Tyler Lussi

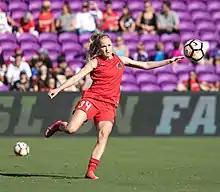
Lussi playing for Portland Thorns FC in 2017

Lussi was drafted in the third round of the 2017 NWSL College Draft with the 21st overall pick by the Portland Thorns FC. On July 1, 2017, after a two-week trial, was signed by the club. She made her professional debut a week later, being substituted for Mana Shim in a 1–1 draw against the Houston Dash. On August 5, 2017, she scored her first professional goal in a 2–1 victory over the Houston Dash. She finished her rookie season with 5 appearances and 3 starts and was an unused substitute as the Thorns won the NWSL Championship 1–0 against the North Carolina Courage. The following season, she made 15 appearances with 3 starts and was unused as the Thorns lost their championship game rematch with the Courage.